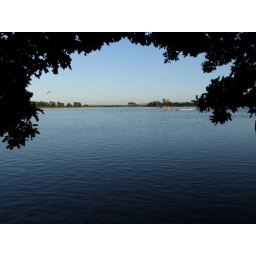
Poole Park lake from under a tree